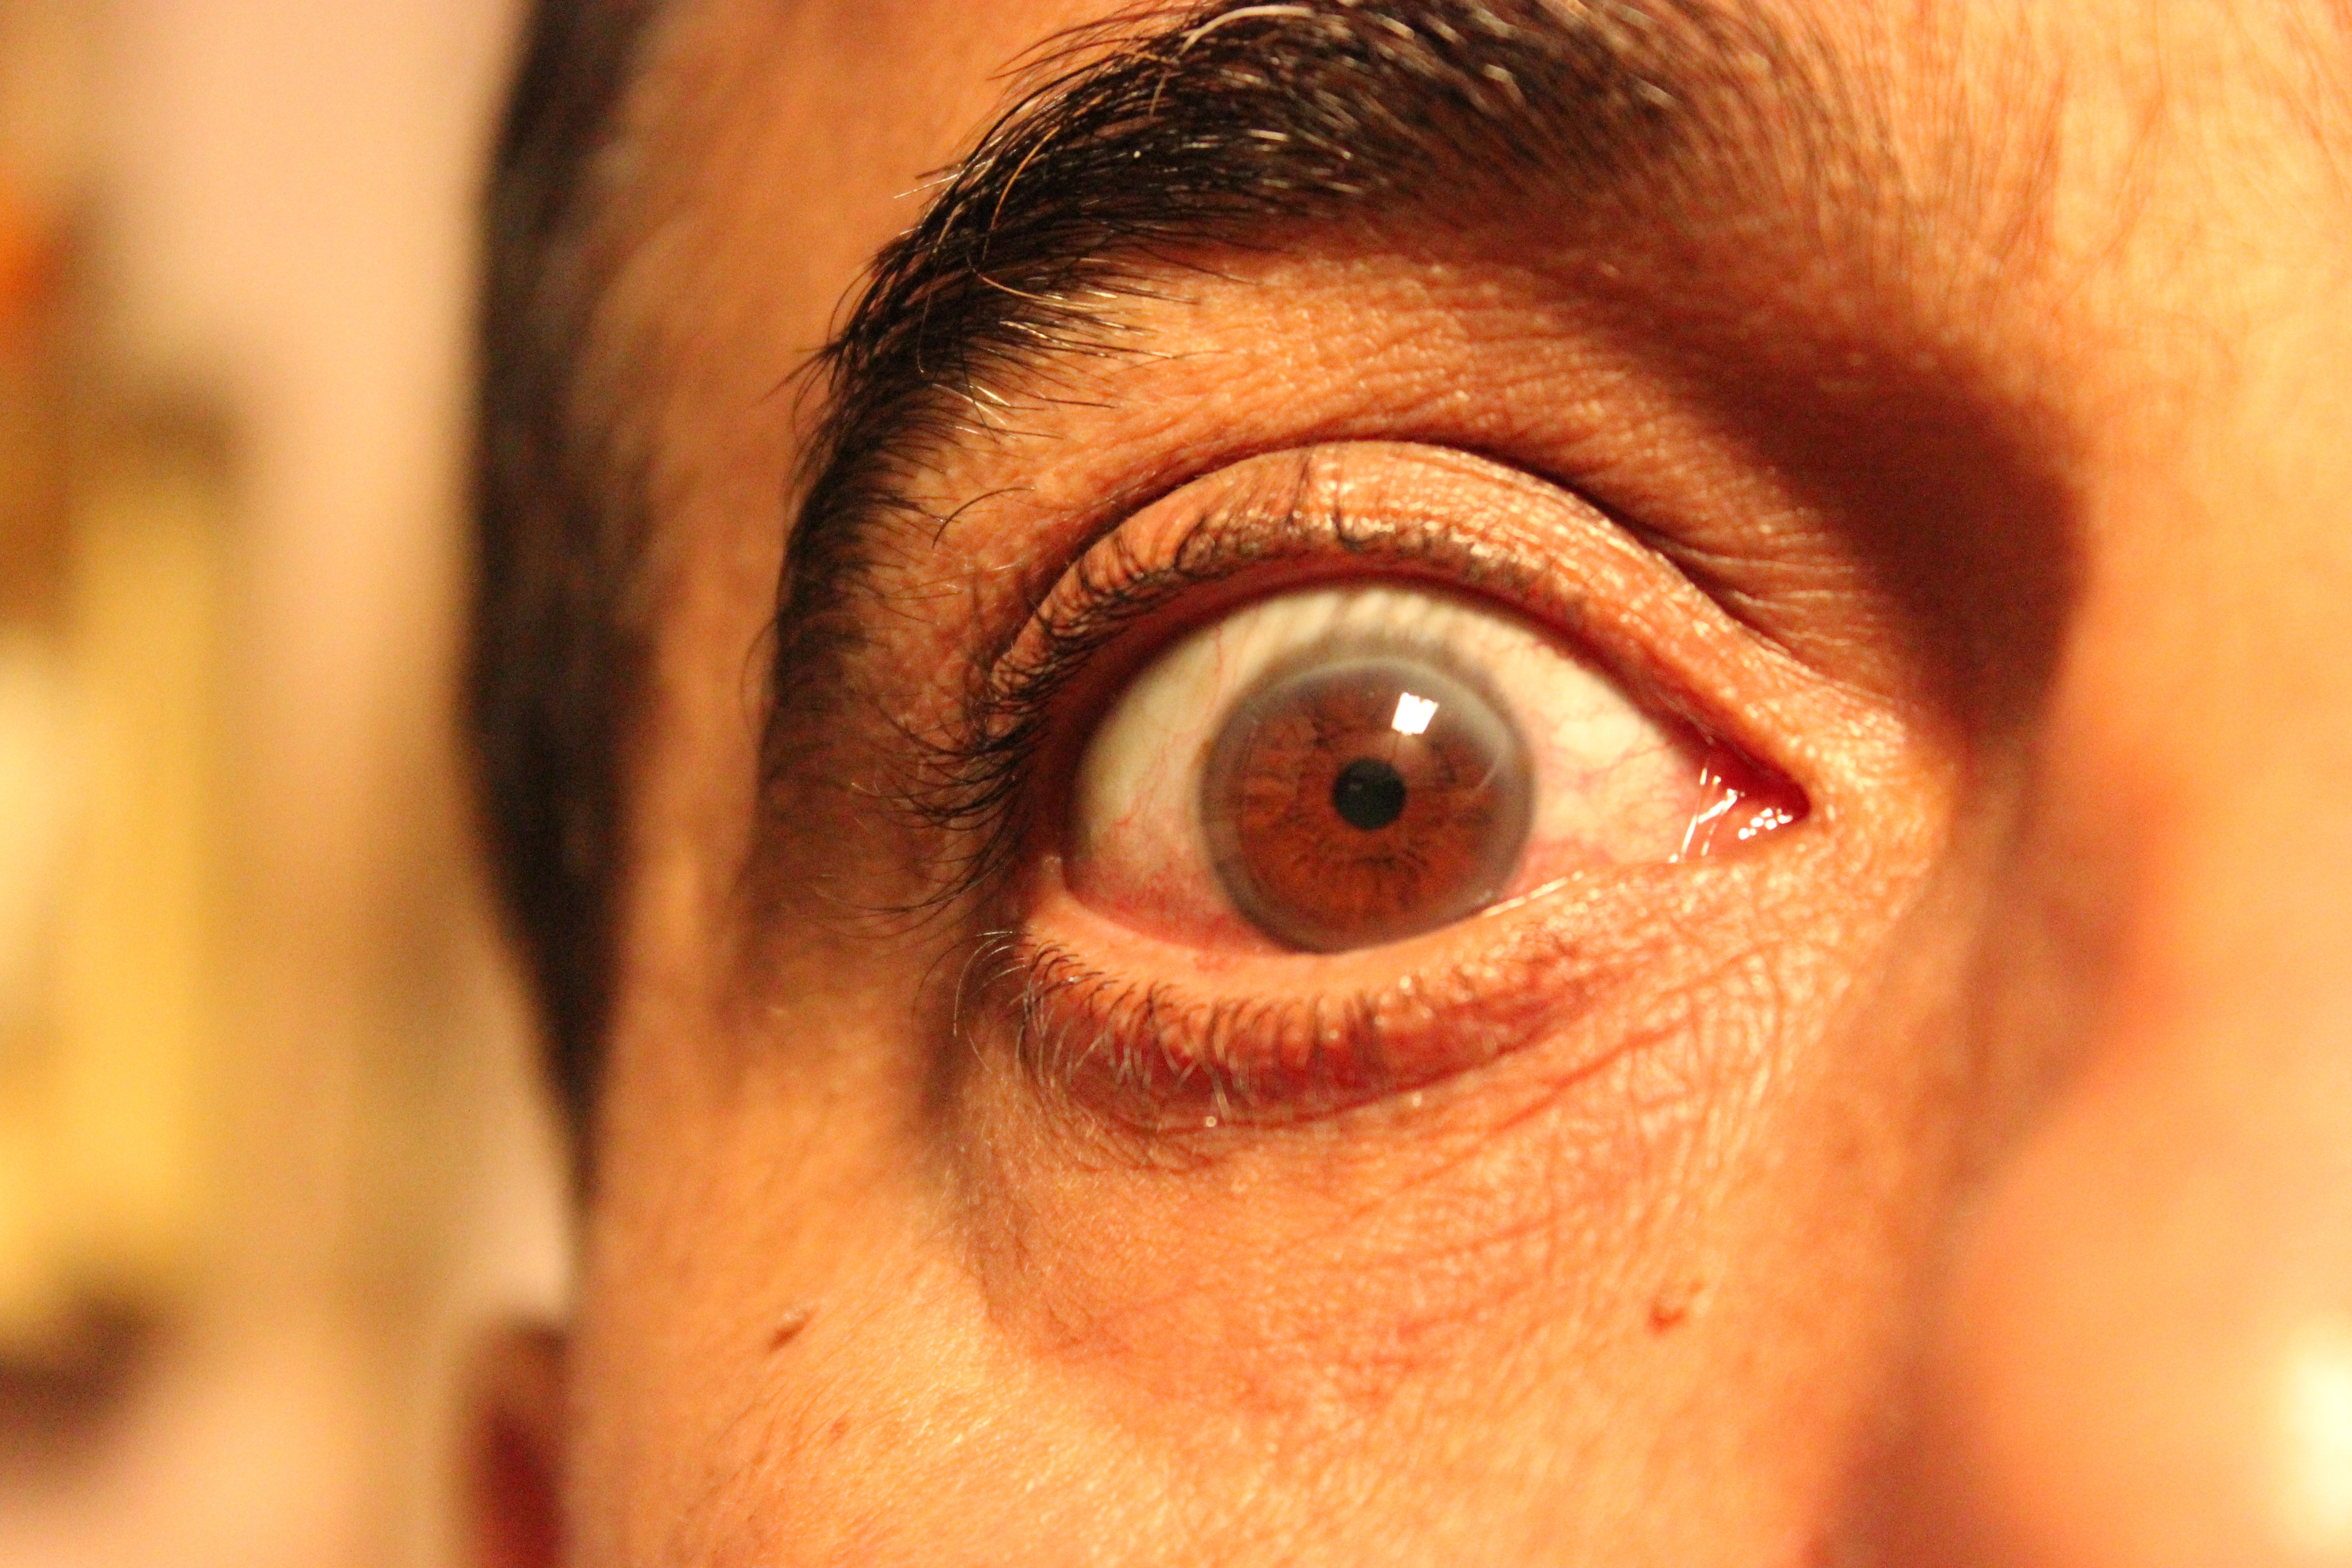
photography, color, ear, facial expression, lip, smile, wrinkle, eyebrow, mouth, eyelash, pupil, close up, human body, face, nose, eyes, cheek, iris, eye, head, look, skin, beauty, see, organ, stare, tooth, emotion, forehead, observe, facial hair, wide open